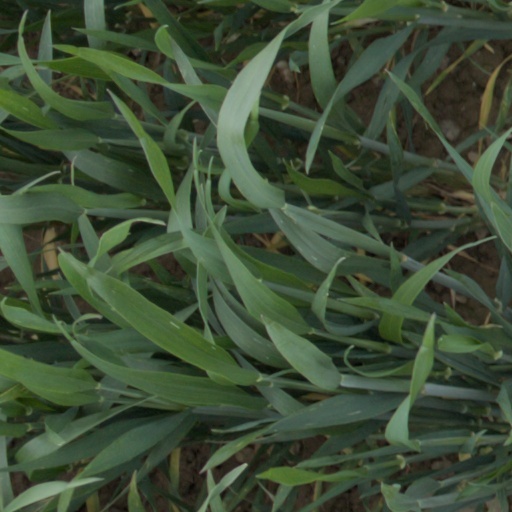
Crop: wheat